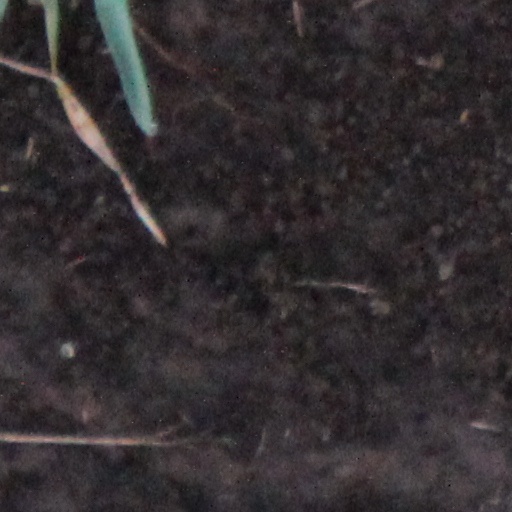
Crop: wheat